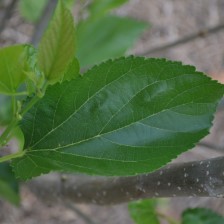
Variety: ChiangMaiBuriram60